Seán Heuston

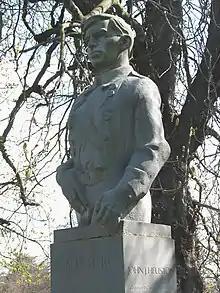
Sean Heuston Phoenix Park

Séamus Brennan, a member of the Mendicity Institution Garrison under Heuston, gave the following account of the decision to surrender: